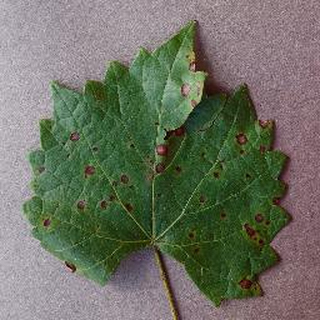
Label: grape_black_rot